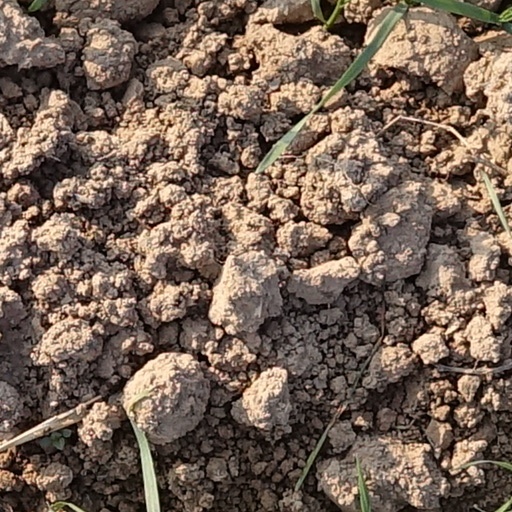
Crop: wheat